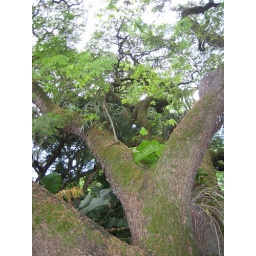
Big tree by HI office